Citizens for Responsibility and Ethics in Washington

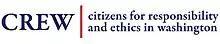

Citizens for Responsibility and Ethics in Washington (CREW), is a progressive nonprofit 501(c)(3) watchdog organization devoted to U.S. government ethics and accountability. Founded in 2003 as a counterweight to conservative government watchdog groups such as Judicial Watch, CREW works to expose ethics violations and corruption by government officials and institutions and to reduce the role of money in politics.